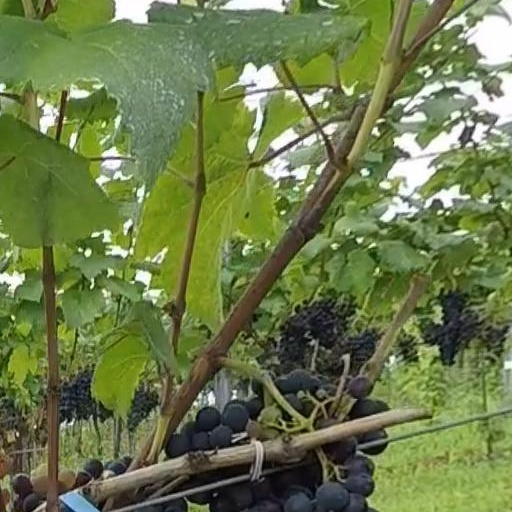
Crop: grape